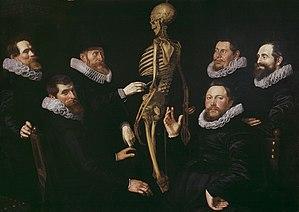
La Leçon d'anatomie du docteur Tulp est une peinture à l'huile sur toile de 169,5 × 216,5 cm réalisée par Rembrandt en 1632.